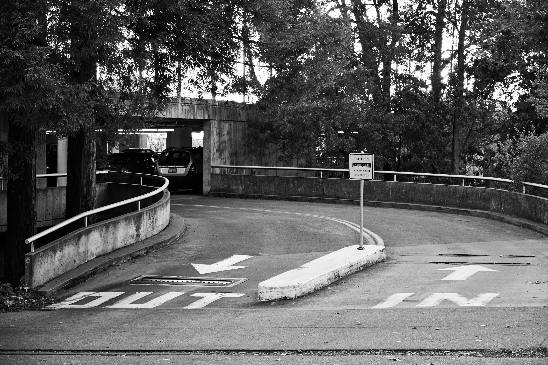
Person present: No